Western United FC

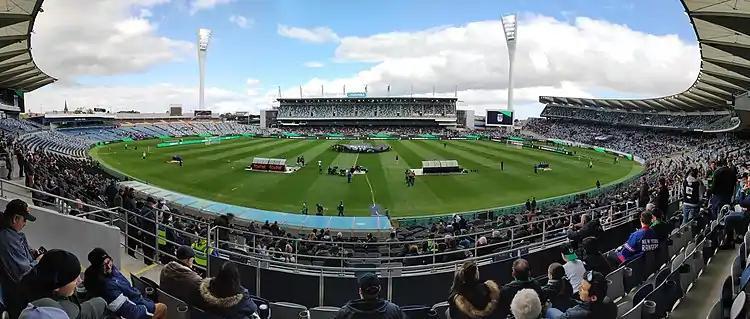
Western United's debut home match at Kardinia Park, against Perth Glory, 19 October 2019

Western United currently play their home matches at Ironbark Fields in Wyndham. This is a venue with capacity for 5,000 spectators. This is planned to be a temporary stadium while the Wyndham City Stadium is built in the adjacent precinct. Between 2019-2023, Western United had a somewhat nomadic existence, playing in a range of stadiums across Victoria and Tasmania. However, in early 2024, the club played its first game at its purpose built facility in Wyndham, ending the club's nomadic era.